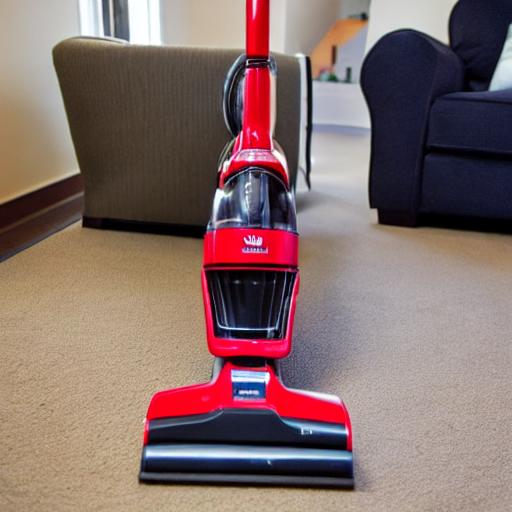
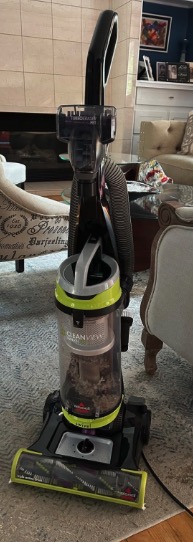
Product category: items_vacuum
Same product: no